Murray Chandler

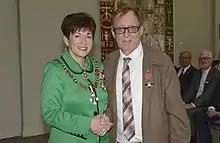
Chandler in 2018, after his investiture as a Member of the New Zealand Order of Merit by the governor-general, Dame Patsy Reddy

Chandler won the New Zealand chess championship in 1975–76, and qualified as an International Master in 1977 by winning the first Asian Junior Chess Championship in Baguio. His first international chess appearance was in 1974 when he turned out for the New Zealand team in the first Asian Team Chess Championship in Penang, Malaysia. Later, he represented New Zealand at the Chess Olympiads of 1976, 1978 and 1980 but then switched allegiance to England. He played for England at the Chess Olympiads of 1982, 1984, 1986, 1988, 1990 and 1992, as part of a highly successful team that defeated the Soviets in some crucial encounters. He qualified for the grandmaster title in 1983, and maintained an Elo rating around the 2600 level between 1987 and 1992.